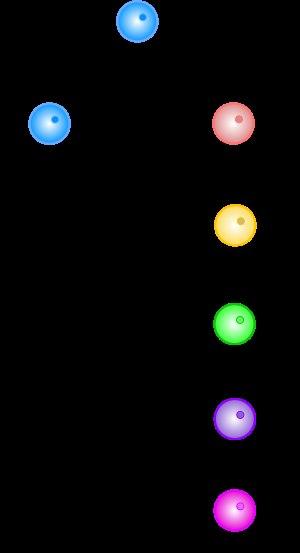
La spermatogenèse est le processus de production des spermatozoïdes, qui a lieu dans les tubes séminifères des testicules. Elle englobe les phénomènes qui, des spermatogonies, cellules souches diploïdes, aboutissent aux spermatozoïdes, gamètes mâles haploïdes.